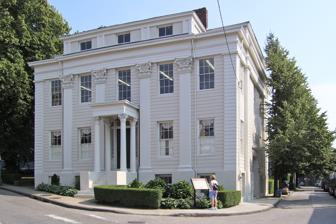
Building: Levi H. Gale House
Country: United States of America
Year built: 1835
Historic house in Rhode Island, United States United States historic place Levi H. Gale House U.S. National Register of Historic Places U.S. National Historic Landmark District Contributing Property Show map of Rhode Island Show map of the United States Location Newport, Rhode Island Coordinates 41°29′22″N 71°18′44″W / 41.48944°N 71.31222°W / 41.48944; -71.31222 Part of Newport Historic District ( ID68000001 ) NRHP reference No. 71000022 Significant dates Added to NRHP May 6, 1971 Designated NHLDCP November 24, 1968 The Levi H. Gale House is a historic house at 85 Touro Street in Newport, Rhode Island , United States. Russell Warren designed the house, which was built in 1835 for attorney Levi Gale. In 1925-26 the building was moved from its original location on Washington Square because of the erection of the Courthouse. The Jewish congregation of nearby Touro Synagogue paid to move the building and preserve it for use as a Jewish Community Center .  The house is now located at the corner of Touro and Division Street. The Levi Gale House was added to the National Register of Historic Places in 1971 and continues to be used as a Jewish community center. See also Wikimedia Commons has media related to Levi Gale House . National Register of Historic Places listings in Newport County, Rhode Island . References